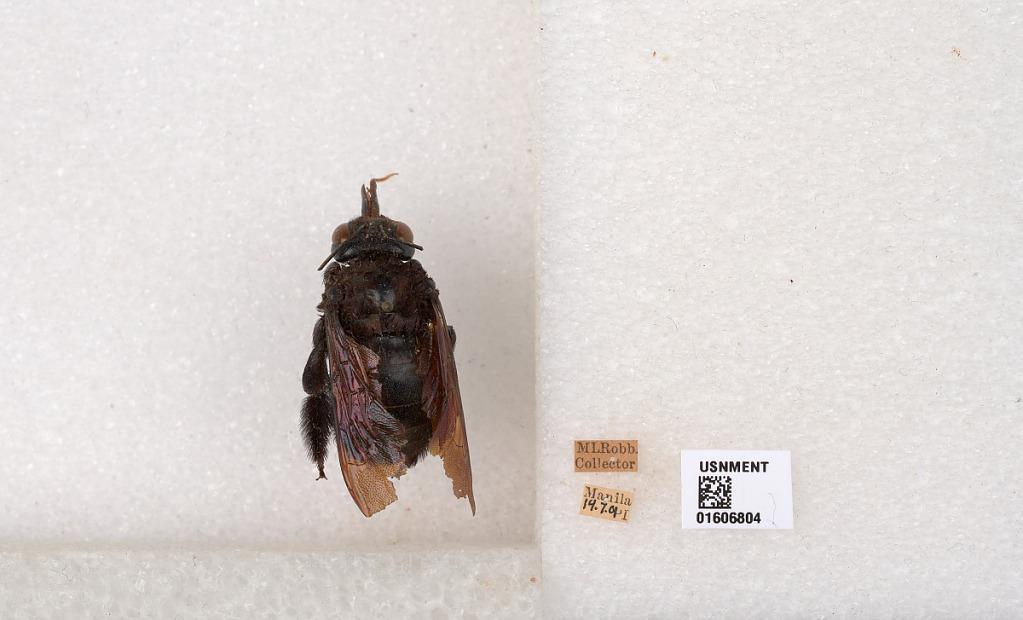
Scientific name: Xylocopa (Koptortosoma) bluethgeni Dusmet
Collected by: M. Robb
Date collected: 2001-7-14
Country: Philippines
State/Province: National Capital
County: Capital
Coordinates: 14.5948, 120.966